Canadian football

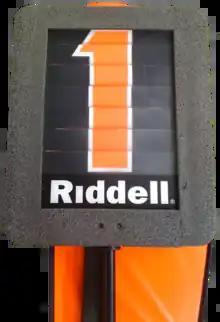
A modern down indicator box is mounted on a pole and is used to mark the current line of scrimmage. The number on the marker is changed using a dial.

The sides of the field are marked by white sidelines, the goal line is marked in white or yellow, and white lines are drawn laterally across the field every from the goal line. These lateral lines are called "yard lines" and often marked with the distance in yards from and an arrow pointed toward the nearest goal line. Prior to the early 1980s, arrows were not used and all yard lines (in both multiples of 5 and 10) were usually marked with the distance to the goal line, including the goal line itself which was marked with either a "0" or "00"; in most stadiums today, only the yard markers in multiples of 10 are marked with numbers, with the goal line sometimes being marked with a "G". The centre (55-yard) line usually is marked with a "C" (or, more rarely, with a "55"). "Hash marks" are painted in white, parallel to the yardage lines, at intervals, from the sidelines under amateur rules, but in the CFL.